Effects of climate change on the water cycle

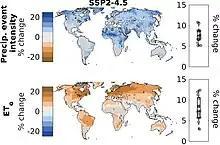
Predicted changes in precipitation event intensity and evapotranspiration under the SSP2-4.5 scenario.

Heating of the Earth leads to more energy cycling within its climate system, causing changes to the global water cycle. These include first and foremost an increased water vapor pressure in the atmosphere. This causes changes in precipitation patterns with regards to frequency and intensity, as well as changes in groundwater and soil moisture. Taken together, these changes are often referred to as an "intensification and acceleration" of the water cycle. Key processes that will also be affected are droughts and floods, tropical cyclones, glacier retreat, snow cover, ice jam floods and extreme weather events.